Ten Days Without Mom

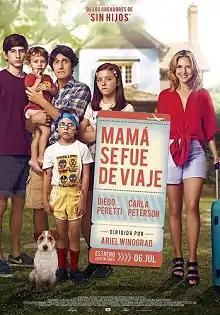
Argentine theatrical release poster

Ten Days Without Mom is a 2017 Argentine comedy film directed by Ariel Winograd and starring Diego Peretti and Carla Peterson.